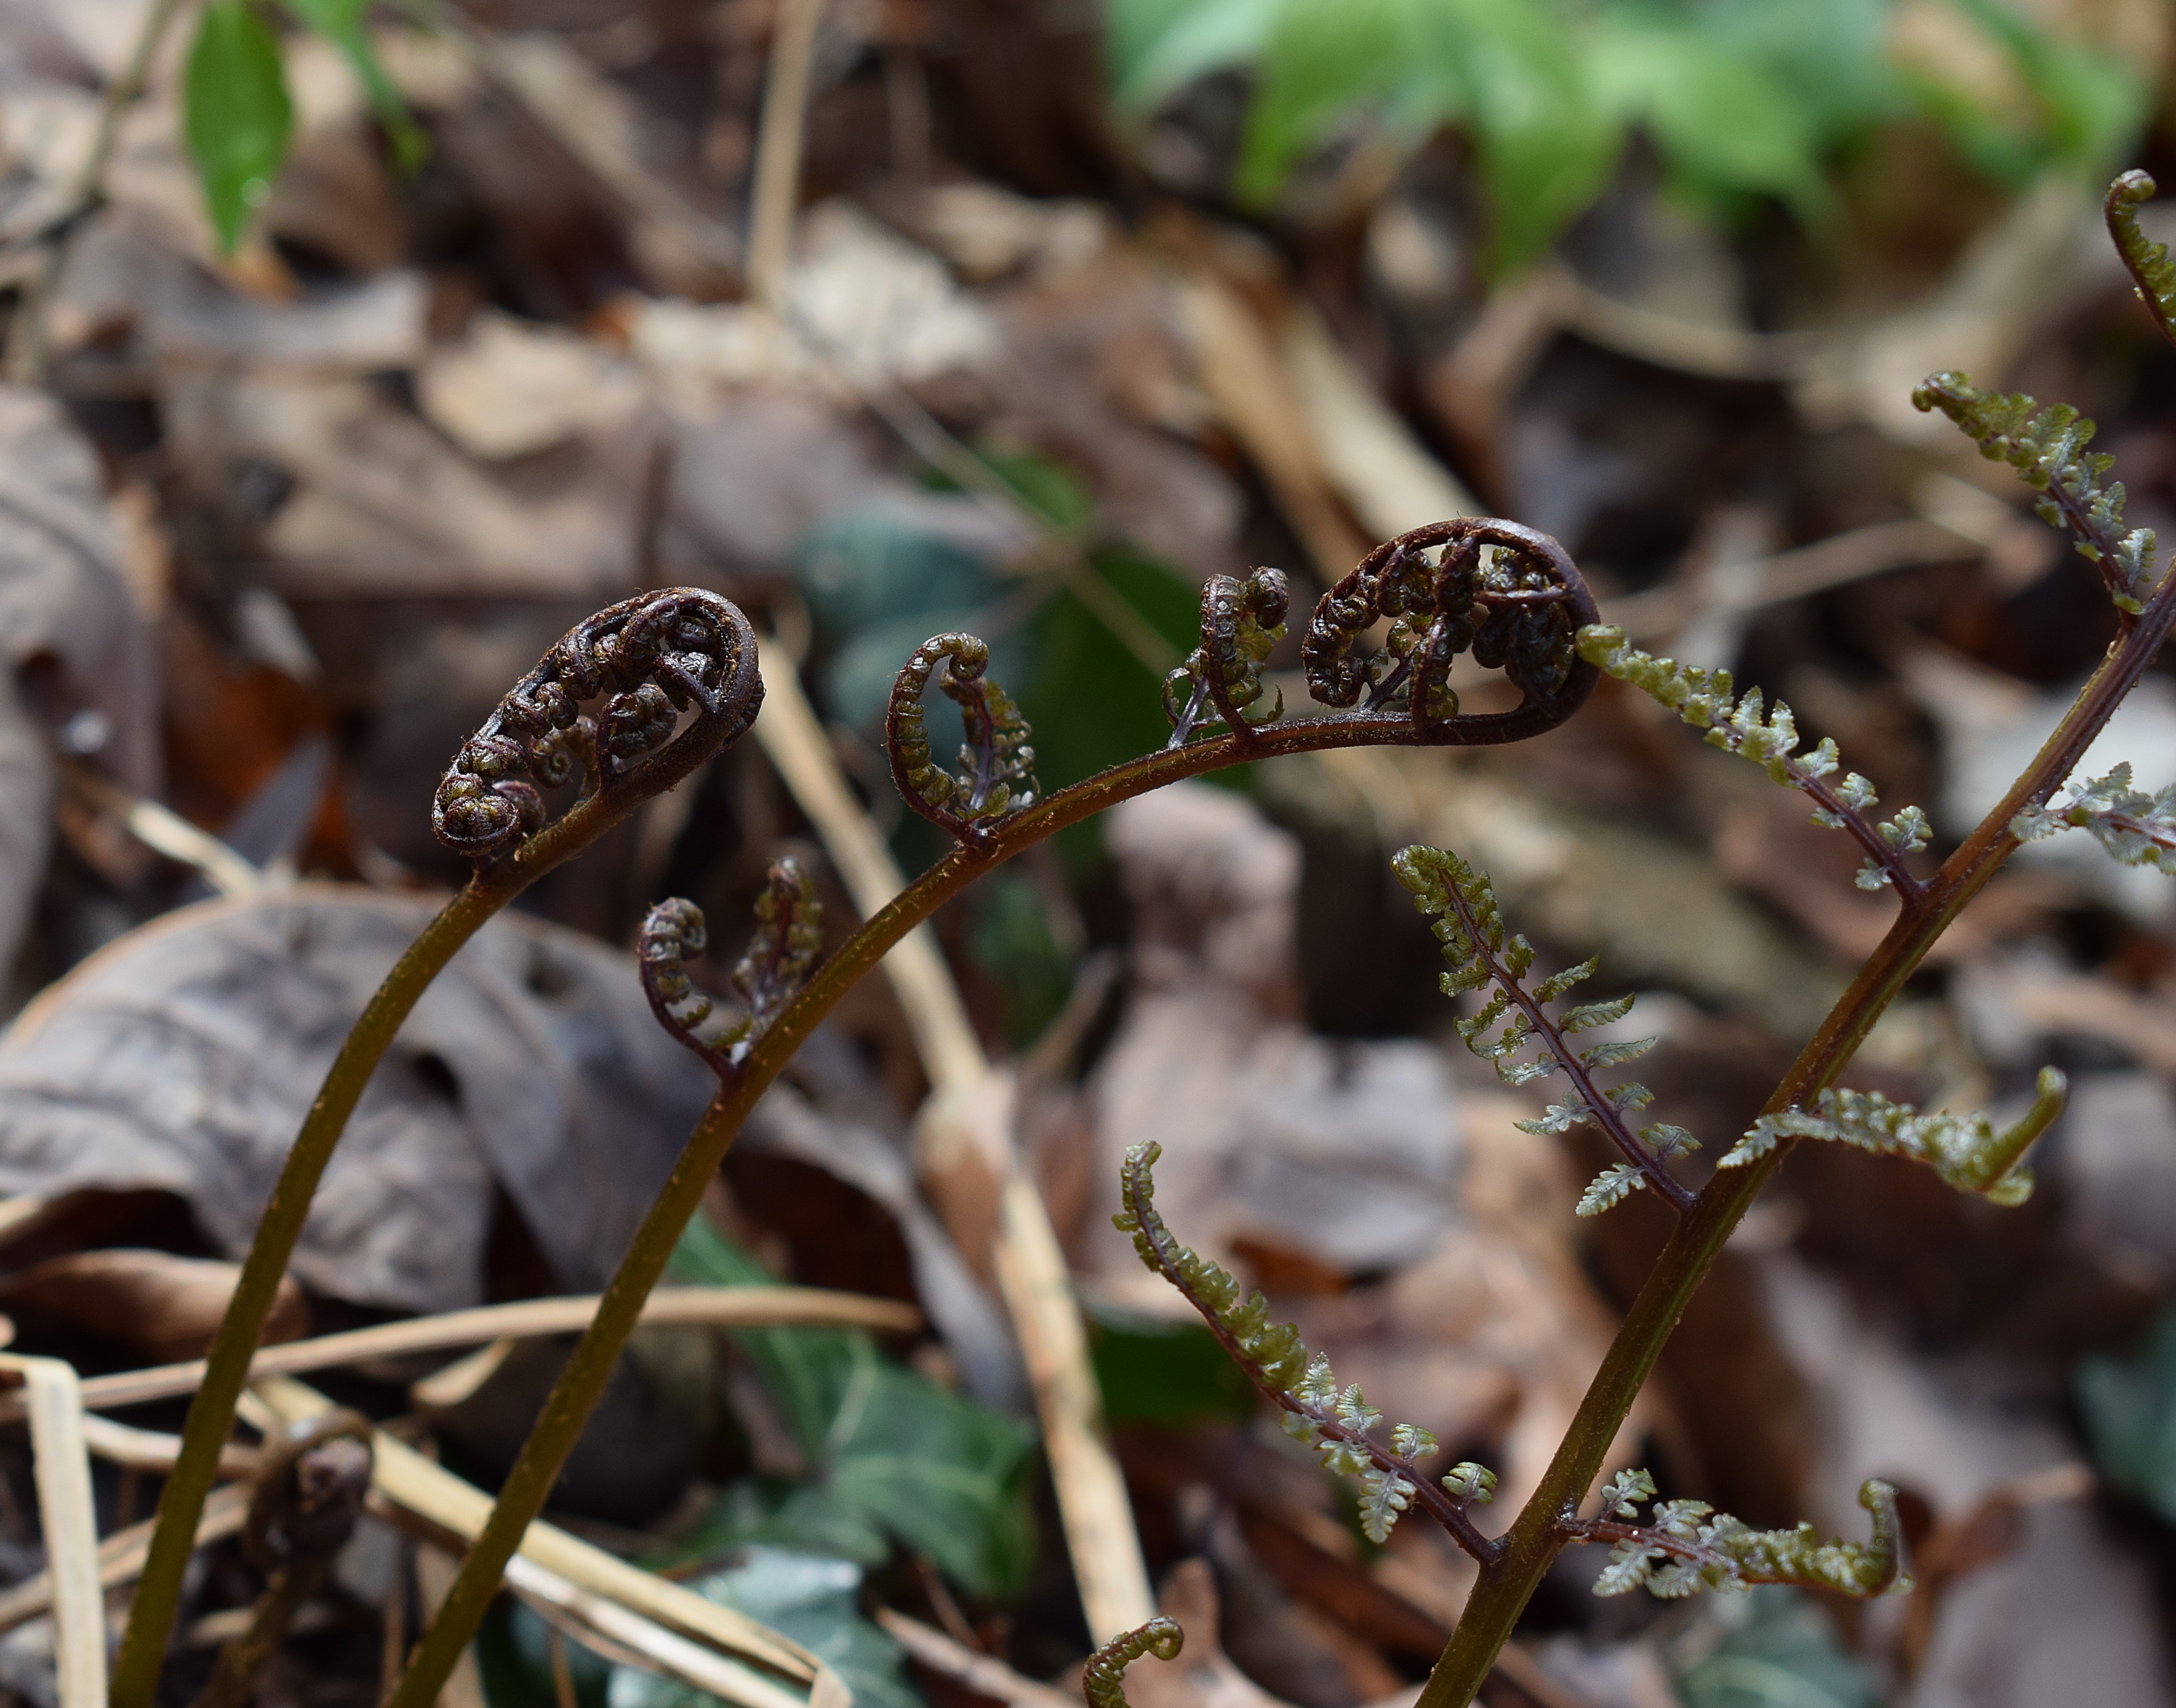
nature, branch, plant, leaf, flower, wildlife, foliage, spring, green, produce, insect, botany, flora, fauna, wildflower, close up, forest floor, shrub, ferns, new, macro photography, flowering plant, land plant, ferns unfurling, fiddleheads